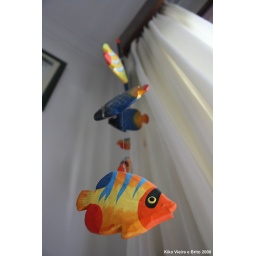
Flying fish hanging out in my bedroom